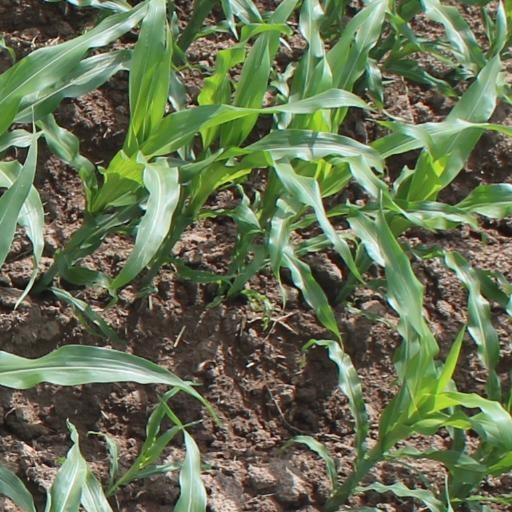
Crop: maize; corn